List of Indo-Scythian dynasties and rulers

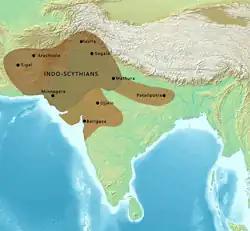
Territory of Indo-Scythians

The first Saka king of India was Maues/Moga (1st century BCE) who established Saka power in Gandhara.